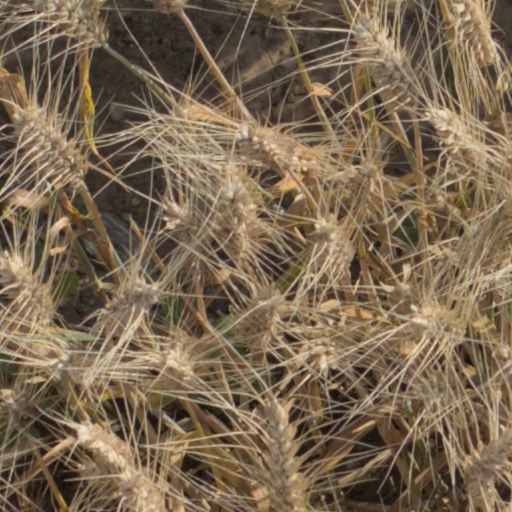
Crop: wheat